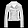
Label: Coat